Culture of Turkey

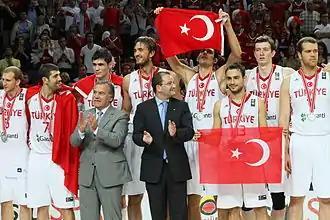
Turkish national basketball team won the silver medal in the 2010 FIBA World Championship.

Oil wrestling has been considered Turkey’s national sport for centuries. The Kırkpınar oil wrestling tournament, held in Kırkpınar, Edirne, is the sport’s best-known event. It is also the world’s oldest continuous continuously running sport event, having taken place every year since 1362.